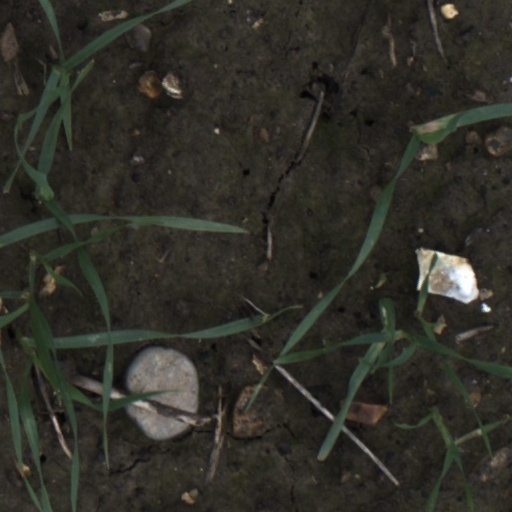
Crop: wheat